Grigory Levitsky

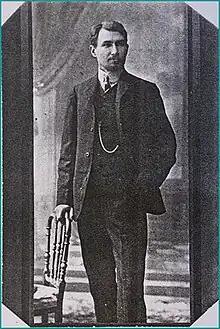
Grigory Levitsky in 1910

Grigory Andreyevich Levitsky (19 November 1878 – 20 May 1942) was a Ukrainian and Soviet plant cytogeneticist. He worked along with Nikolai Vavilov who examined the role of mitochondria in plant heredity while also studying polyploidy and mutations. He introduced the term karyotype as used in its current sense, the phenotypic characterization of the set of diploid somatic chromosomes. He was subjected to imprisonment following a clash with T.D. Lysenko under Stalin's rule, and died in prison under unknown circumstances.